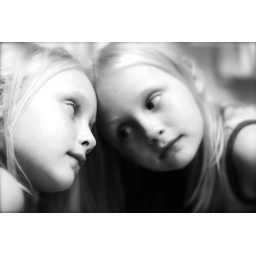
little girl looking in mirror